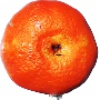
Label: clementine